Arizona Coyotes

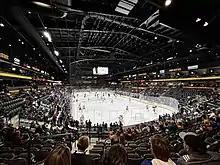
Coyotes and the New York Rangers warm up prior to a game at Mullett Arena, October 2022

On December 8, 2021, the Coyotes were informed that they would be locked out of Gila River Arena on December 20, 2021, if they did not pay $1.3 million owed in taxes, including $250,000 to the City of Glendale. The team paid the bills the next day, citing "unfortunate human error" as the cause of the issue. In late January 2022, the Coyotes were in talks with Arizona State University (ASU) to use their new 5,000-seat arena as a temporary home arena for the next few years. On February 10, 2022, the Coyotes signed a three-year agreement to play their games at Mullett Arena, starting with the 2022–23 season. On April 29, 2022, the Coyotes played their final home game at the Gila River Arena against the Nashville Predators, with a 5–4 comeback win. On October 28, 2022, the Coyotes would make their debut in the Mullett Arena, which sold out to a crowd of 4,600 people that day, in a 3–2 overtime loss to the current Winnipeg Jets franchise, with Christian Fischer scoring the first two goals of the franchise at the arena for that game.